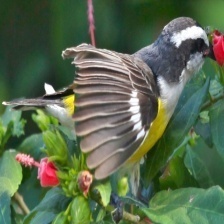
Species: BANANAQUIT
Scientific name: COEREBA FLAVEOLA